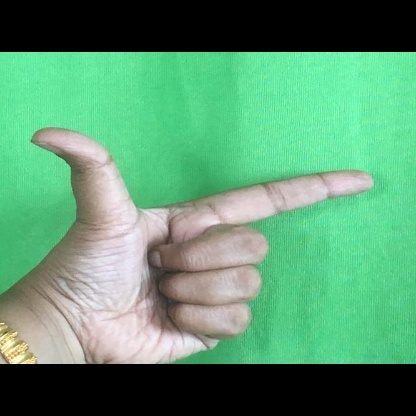
Mudra: Chandrakala